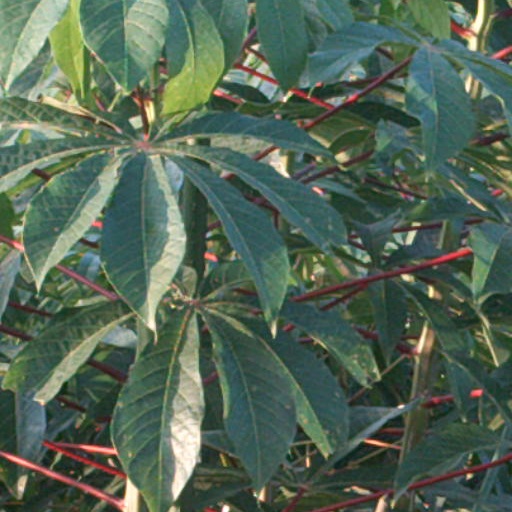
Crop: cassava